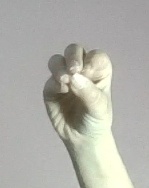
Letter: ha